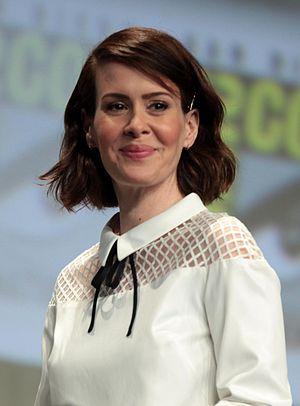
Sarah Catharine Paulson, née le 17 décembre 1974 à Tampa, est une actrice américaine.